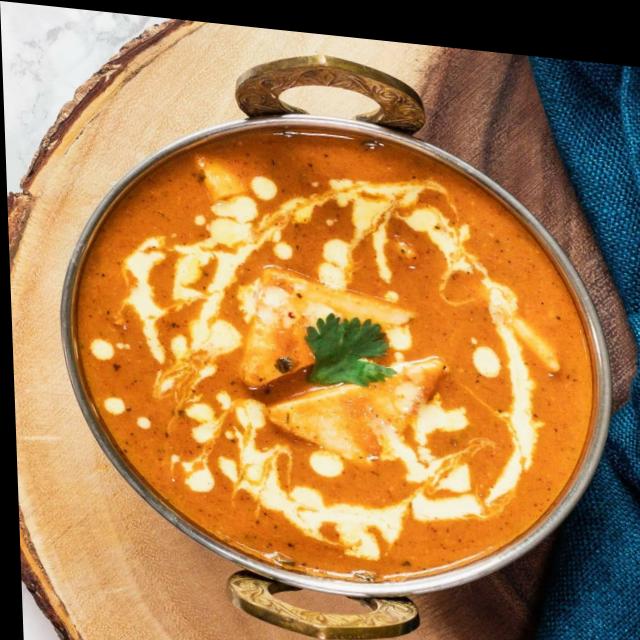
Dish: shahi_paneer